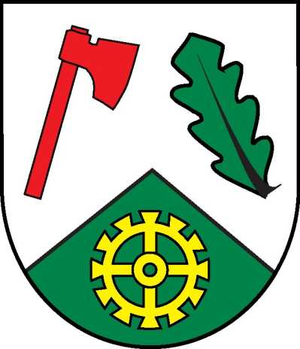
Kopp est une municipalité de la Verbandsgemeinde Gerolstein, dans l'arrondissement de Vulkaneifel, en Rhénanie-Palatinat, dans l'ouest de l'Allemagne.